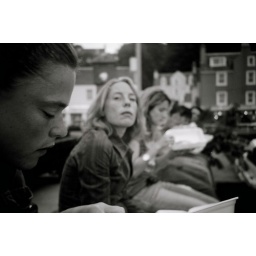
And sitting on the harbour wall is the best place in the world to eat it.